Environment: real
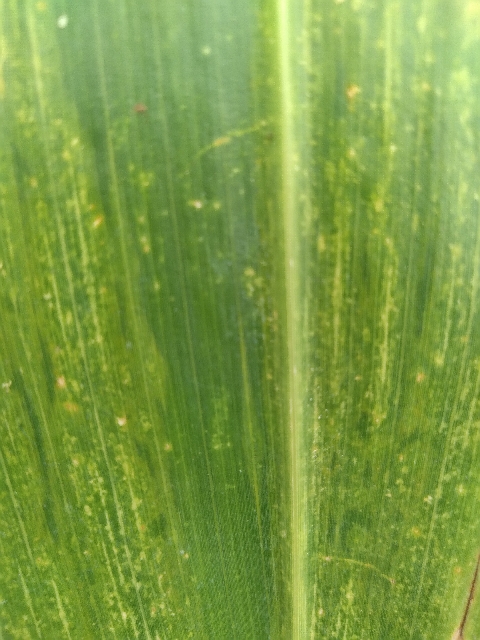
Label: lethal_necrosis